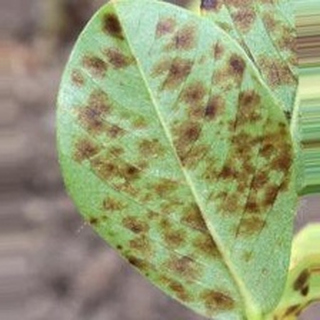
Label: groundnut_rust